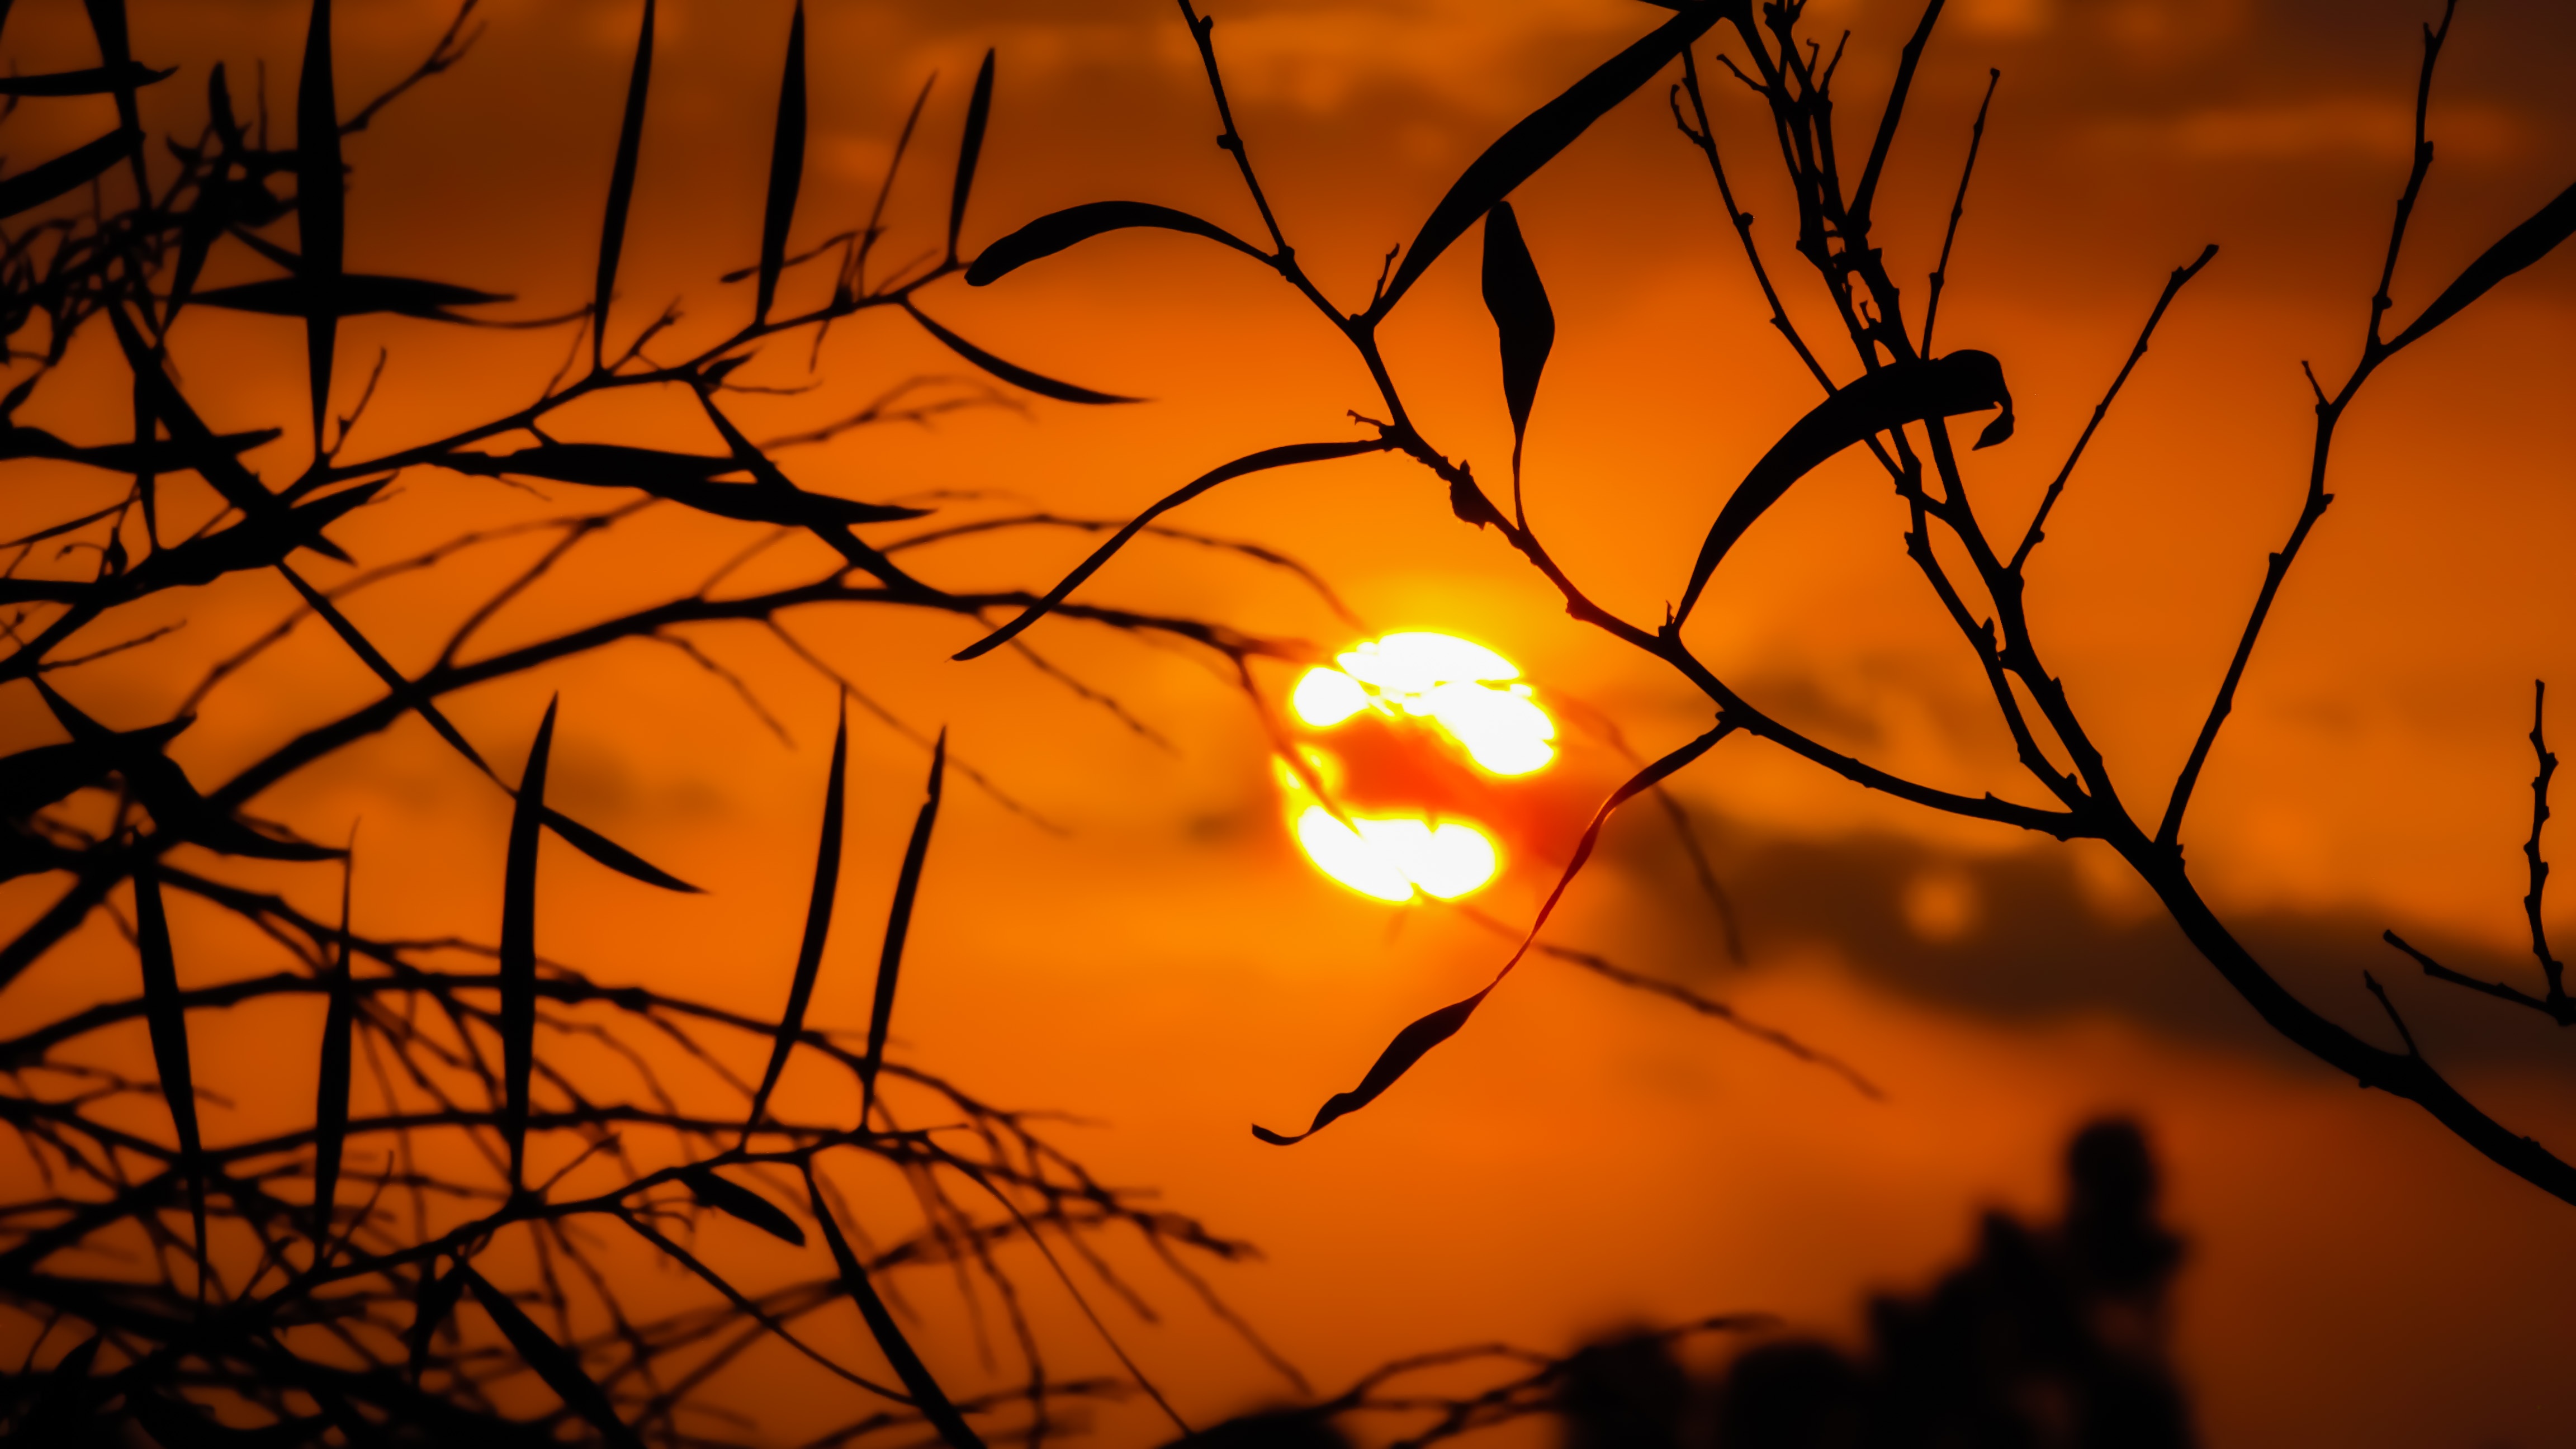
tree, nature, branch, light, plant, sky, sun, sunrise, sunset, sunlight, morning, leaf, flower, dawn, dusk, evening, reflection, autumn, shadows, astronomical object